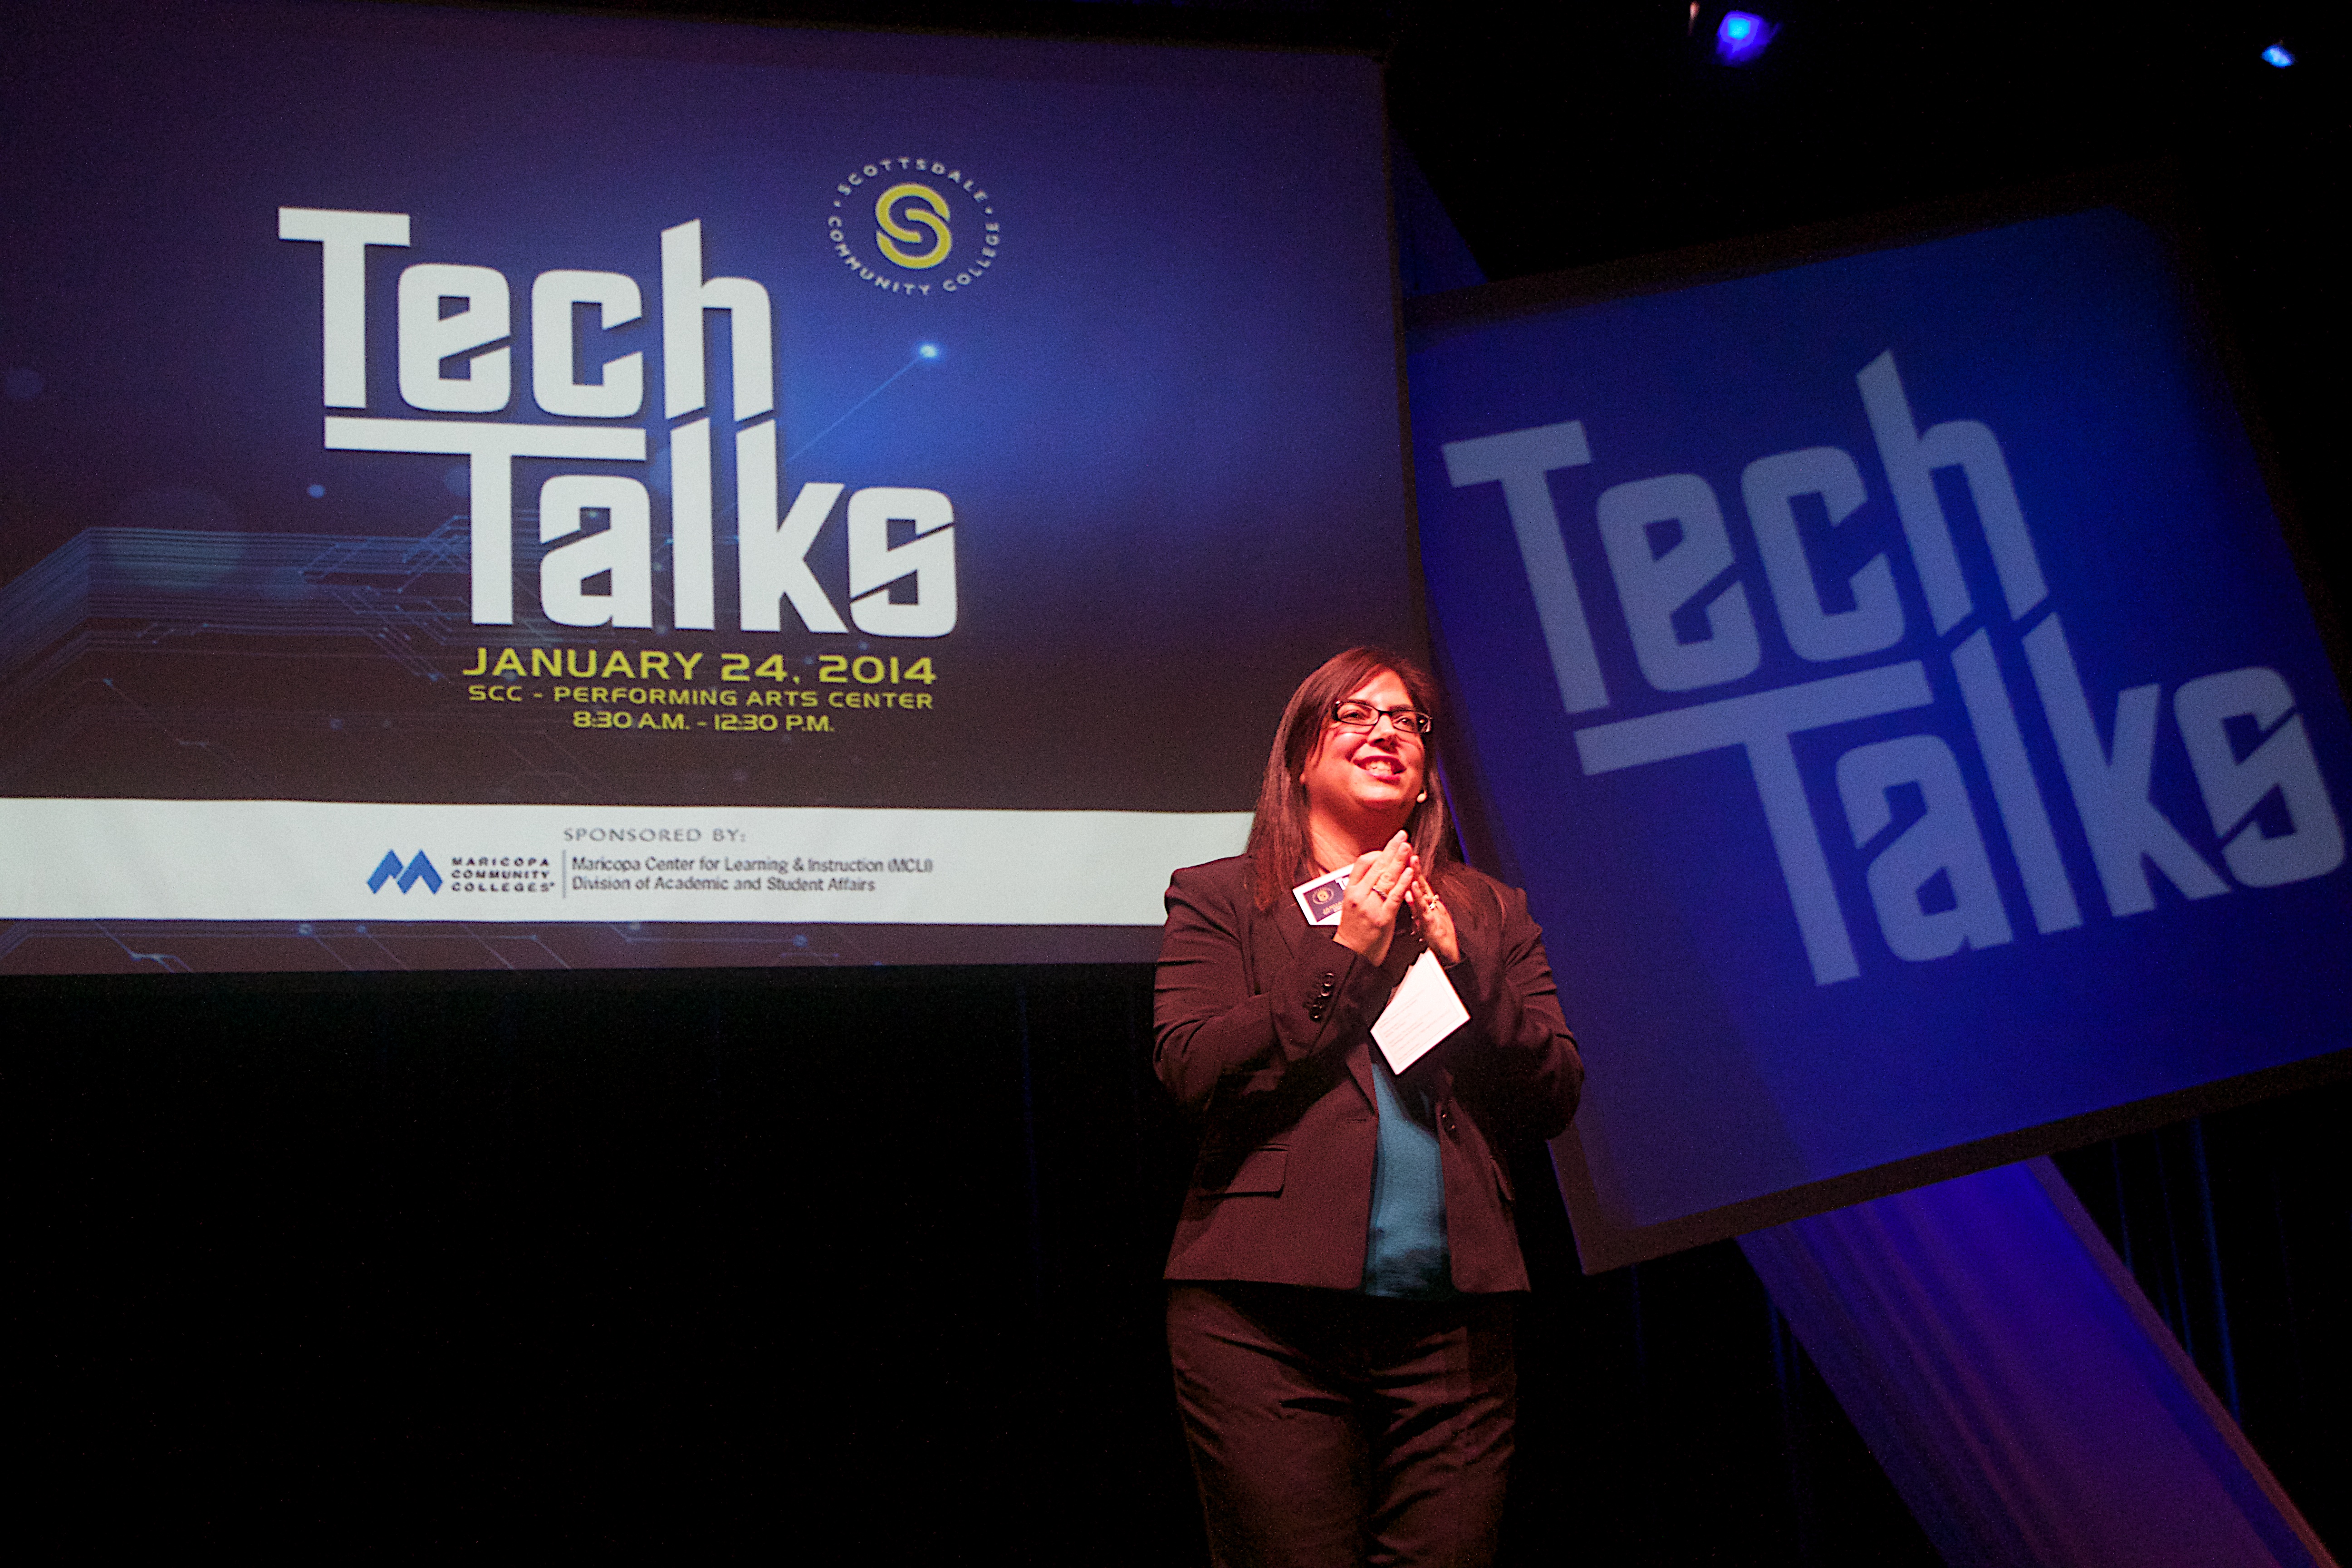
technology, night, advertising, communication, world, stage, fun, design, logo, speech, scctechtalks, presentation, convention, electronic device, display device, public relations, public speaking, television program